Sault Ste. Marie, Ontario

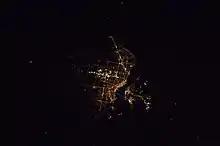
Sault Ste. Marie at night from the International Space Station in 2016

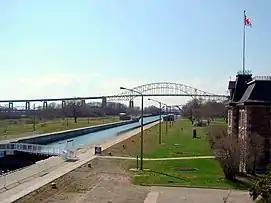
Sault Ste. Marie Canal, with the International Bridge and rail bridge in background

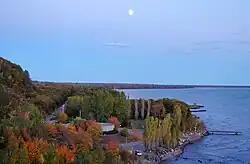
The Highway 550 roundabout in Gros Cap with the PUC's water intake building shown in the middle

Sault Ste. Marie prospered during the 1960s and '70s, but as imported steel began to compete with domestic production, the local industry began to contract. Since the late 1980s, Algoma has declared bankruptcy twice and laid off large numbers of workers, adversely affecting the regional economy. Algoma was bailed out by the Ontario government with interest-free loans. The company had a swift turnaround in 2004 from its earlier financial troubles of the 1990s. China's increased demand for steel of the past decade has increased the price of steel. Denis Turcotte, CEO, was named "Canadian CEO of the year" in 2006 for his efforts. An offer to purchase ASI by the Essar Group (India) had been recommended by the ASI Board of Directors and was approved. The company was officially sold to the Essar Group in June 2007 for $1.6 billion.